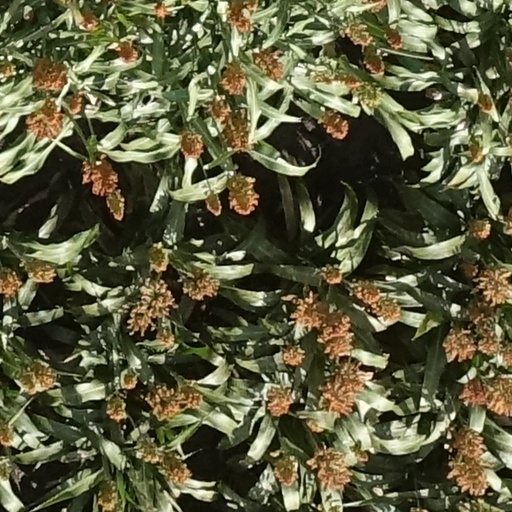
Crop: sorghum